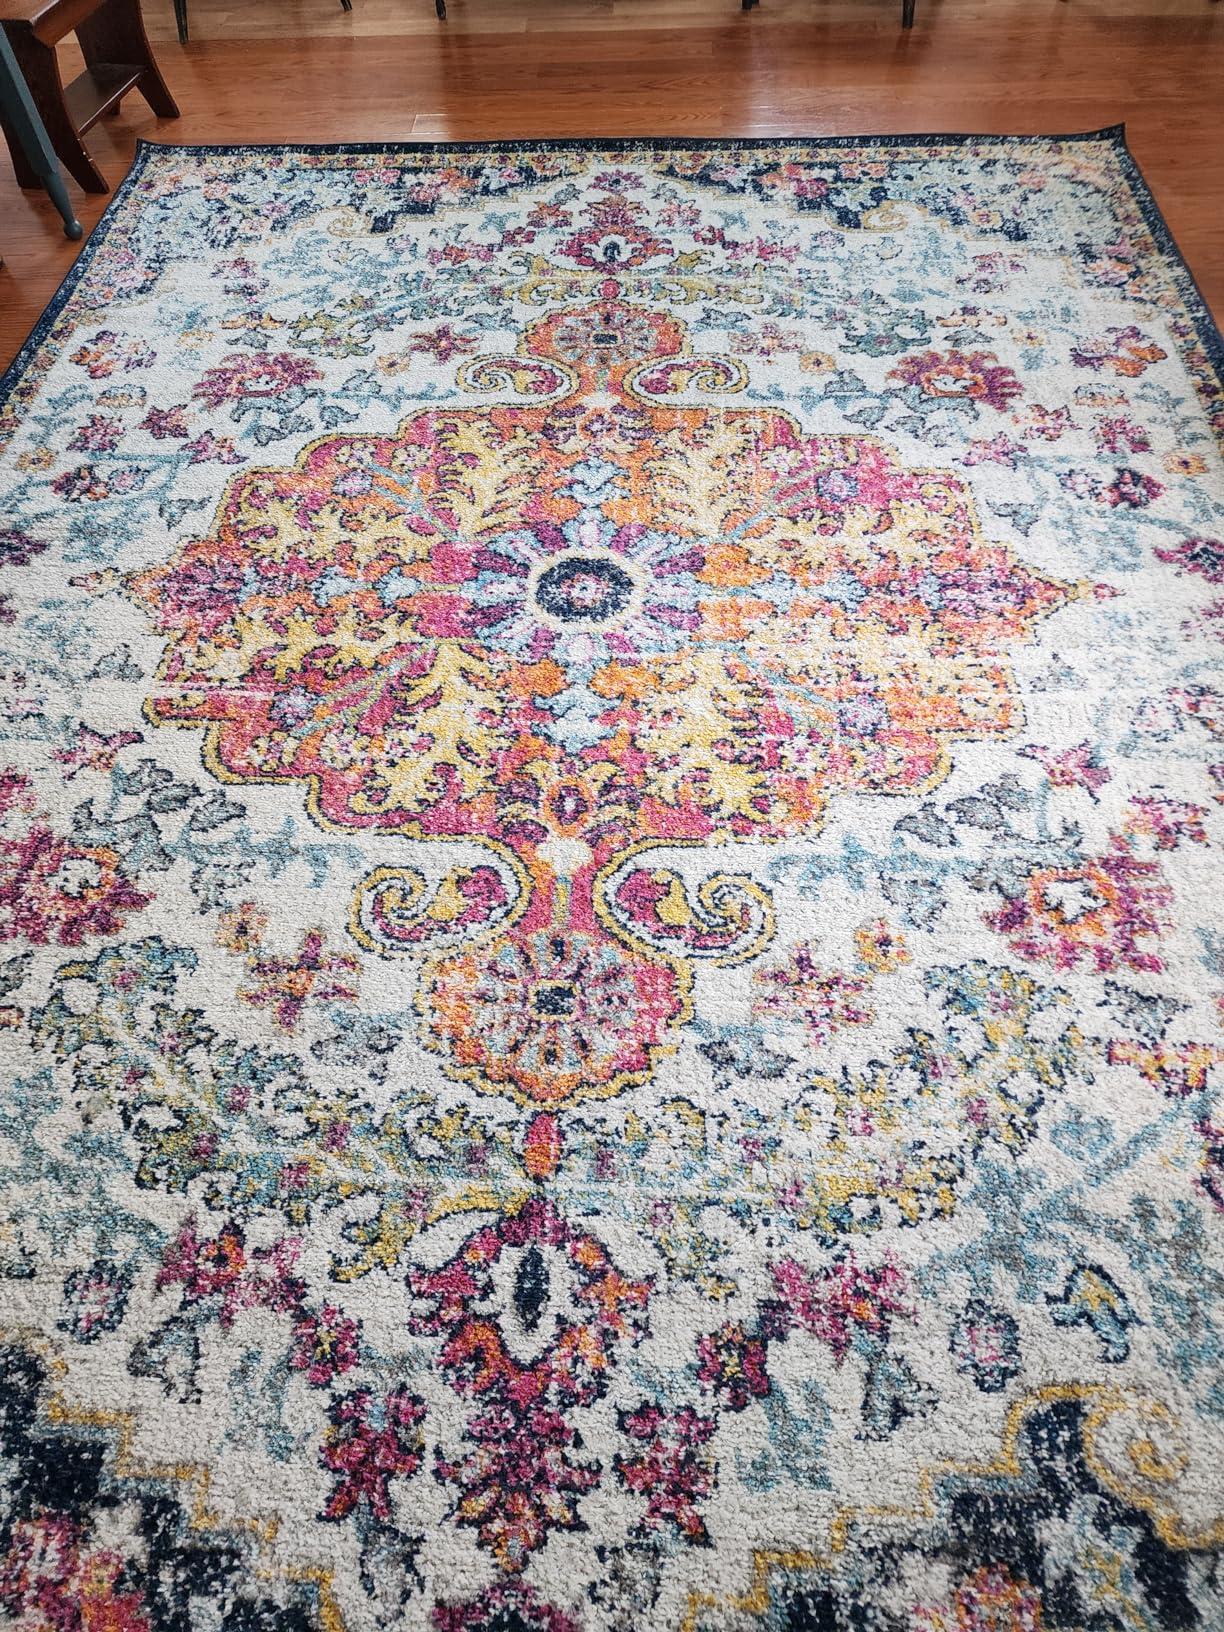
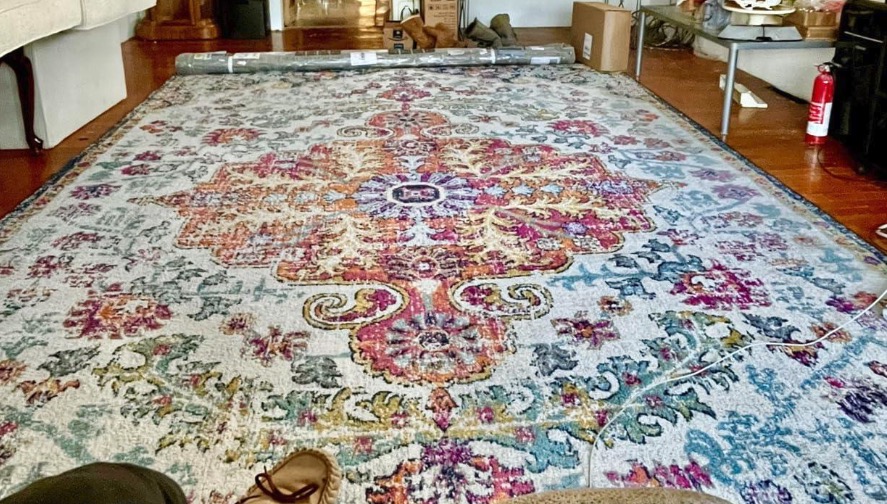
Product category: misc
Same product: yes